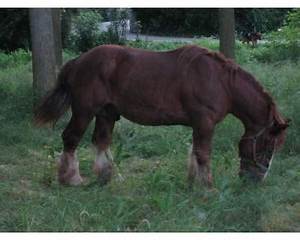
Label: cavallo